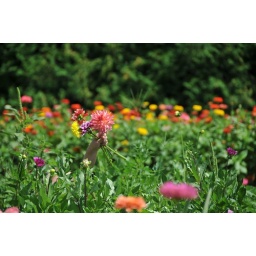
Nicole lost in a field of flowers